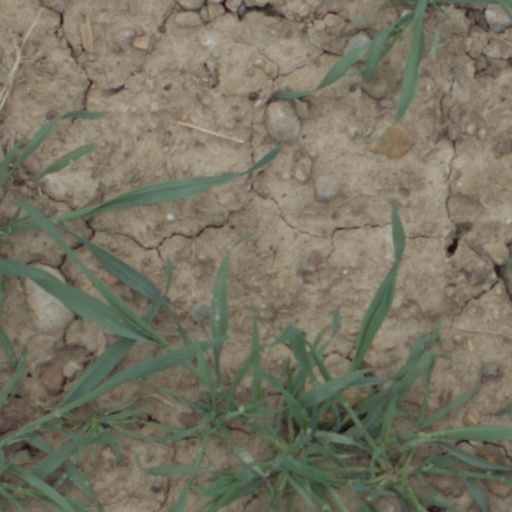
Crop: wheat